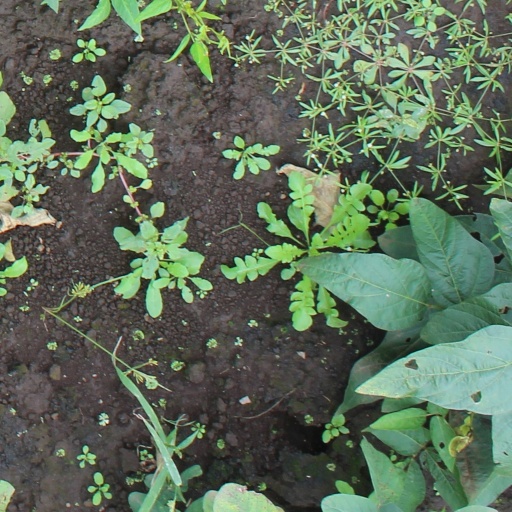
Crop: soybean